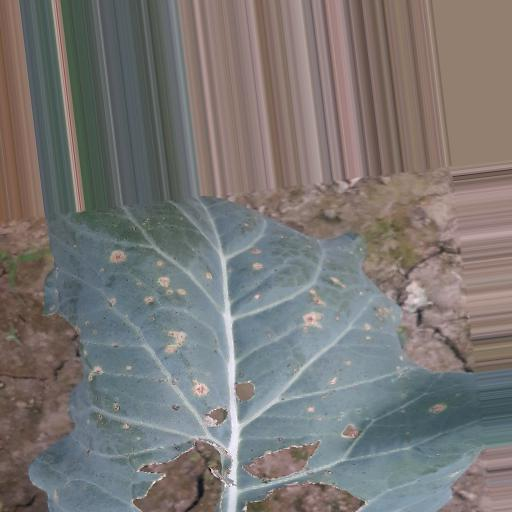
Label: Black Rot